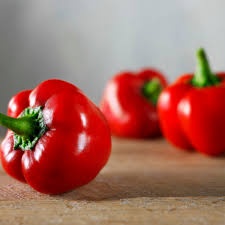
Label: capsicum